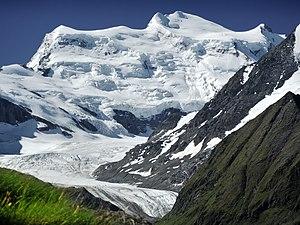
Le Grand Combin, situé dans le canton du Valais, est un sommet des Alpes suisses culminant à 4 314 mètres, entre le val de Bagnes et le val d'Entremont. Il constitue le plus haut sommet situé entre le mont Blanc et la Dent Blanche et le deuxième plus haut sommet de Suisse romande. Il est le point culminant d'une importante montagne, le Combin, glaciaire dans son versant nord où descend le glacier de Corbassière. Ses similitudes avec certains passages historiques du mont Blanc lui ont fait emprunter les dénominations.